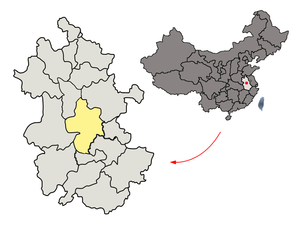
Hefei est une ville du centre de la province de l'Anhui en Chine. On y parle le mandarin. La préfecture de Hefei s'étend sur 7 048 km² et compte, selon le recensement officiel de 2010, une population de 5 702 466 habitants. La ville elle-même, comprenant les quatre districts urbains, compte 3 352 076 habitants.